Lockyer Creek

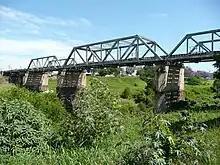
Railway Bridge at , 2010

There are a total of nine major private and public water storages within this drainage system, including Atkinson Dam, Bill Gunn Dam and Lake Clarendon. The Lockyer Creek valley had been one of the driest catchments in Queensland during the recent droughts in Australia.